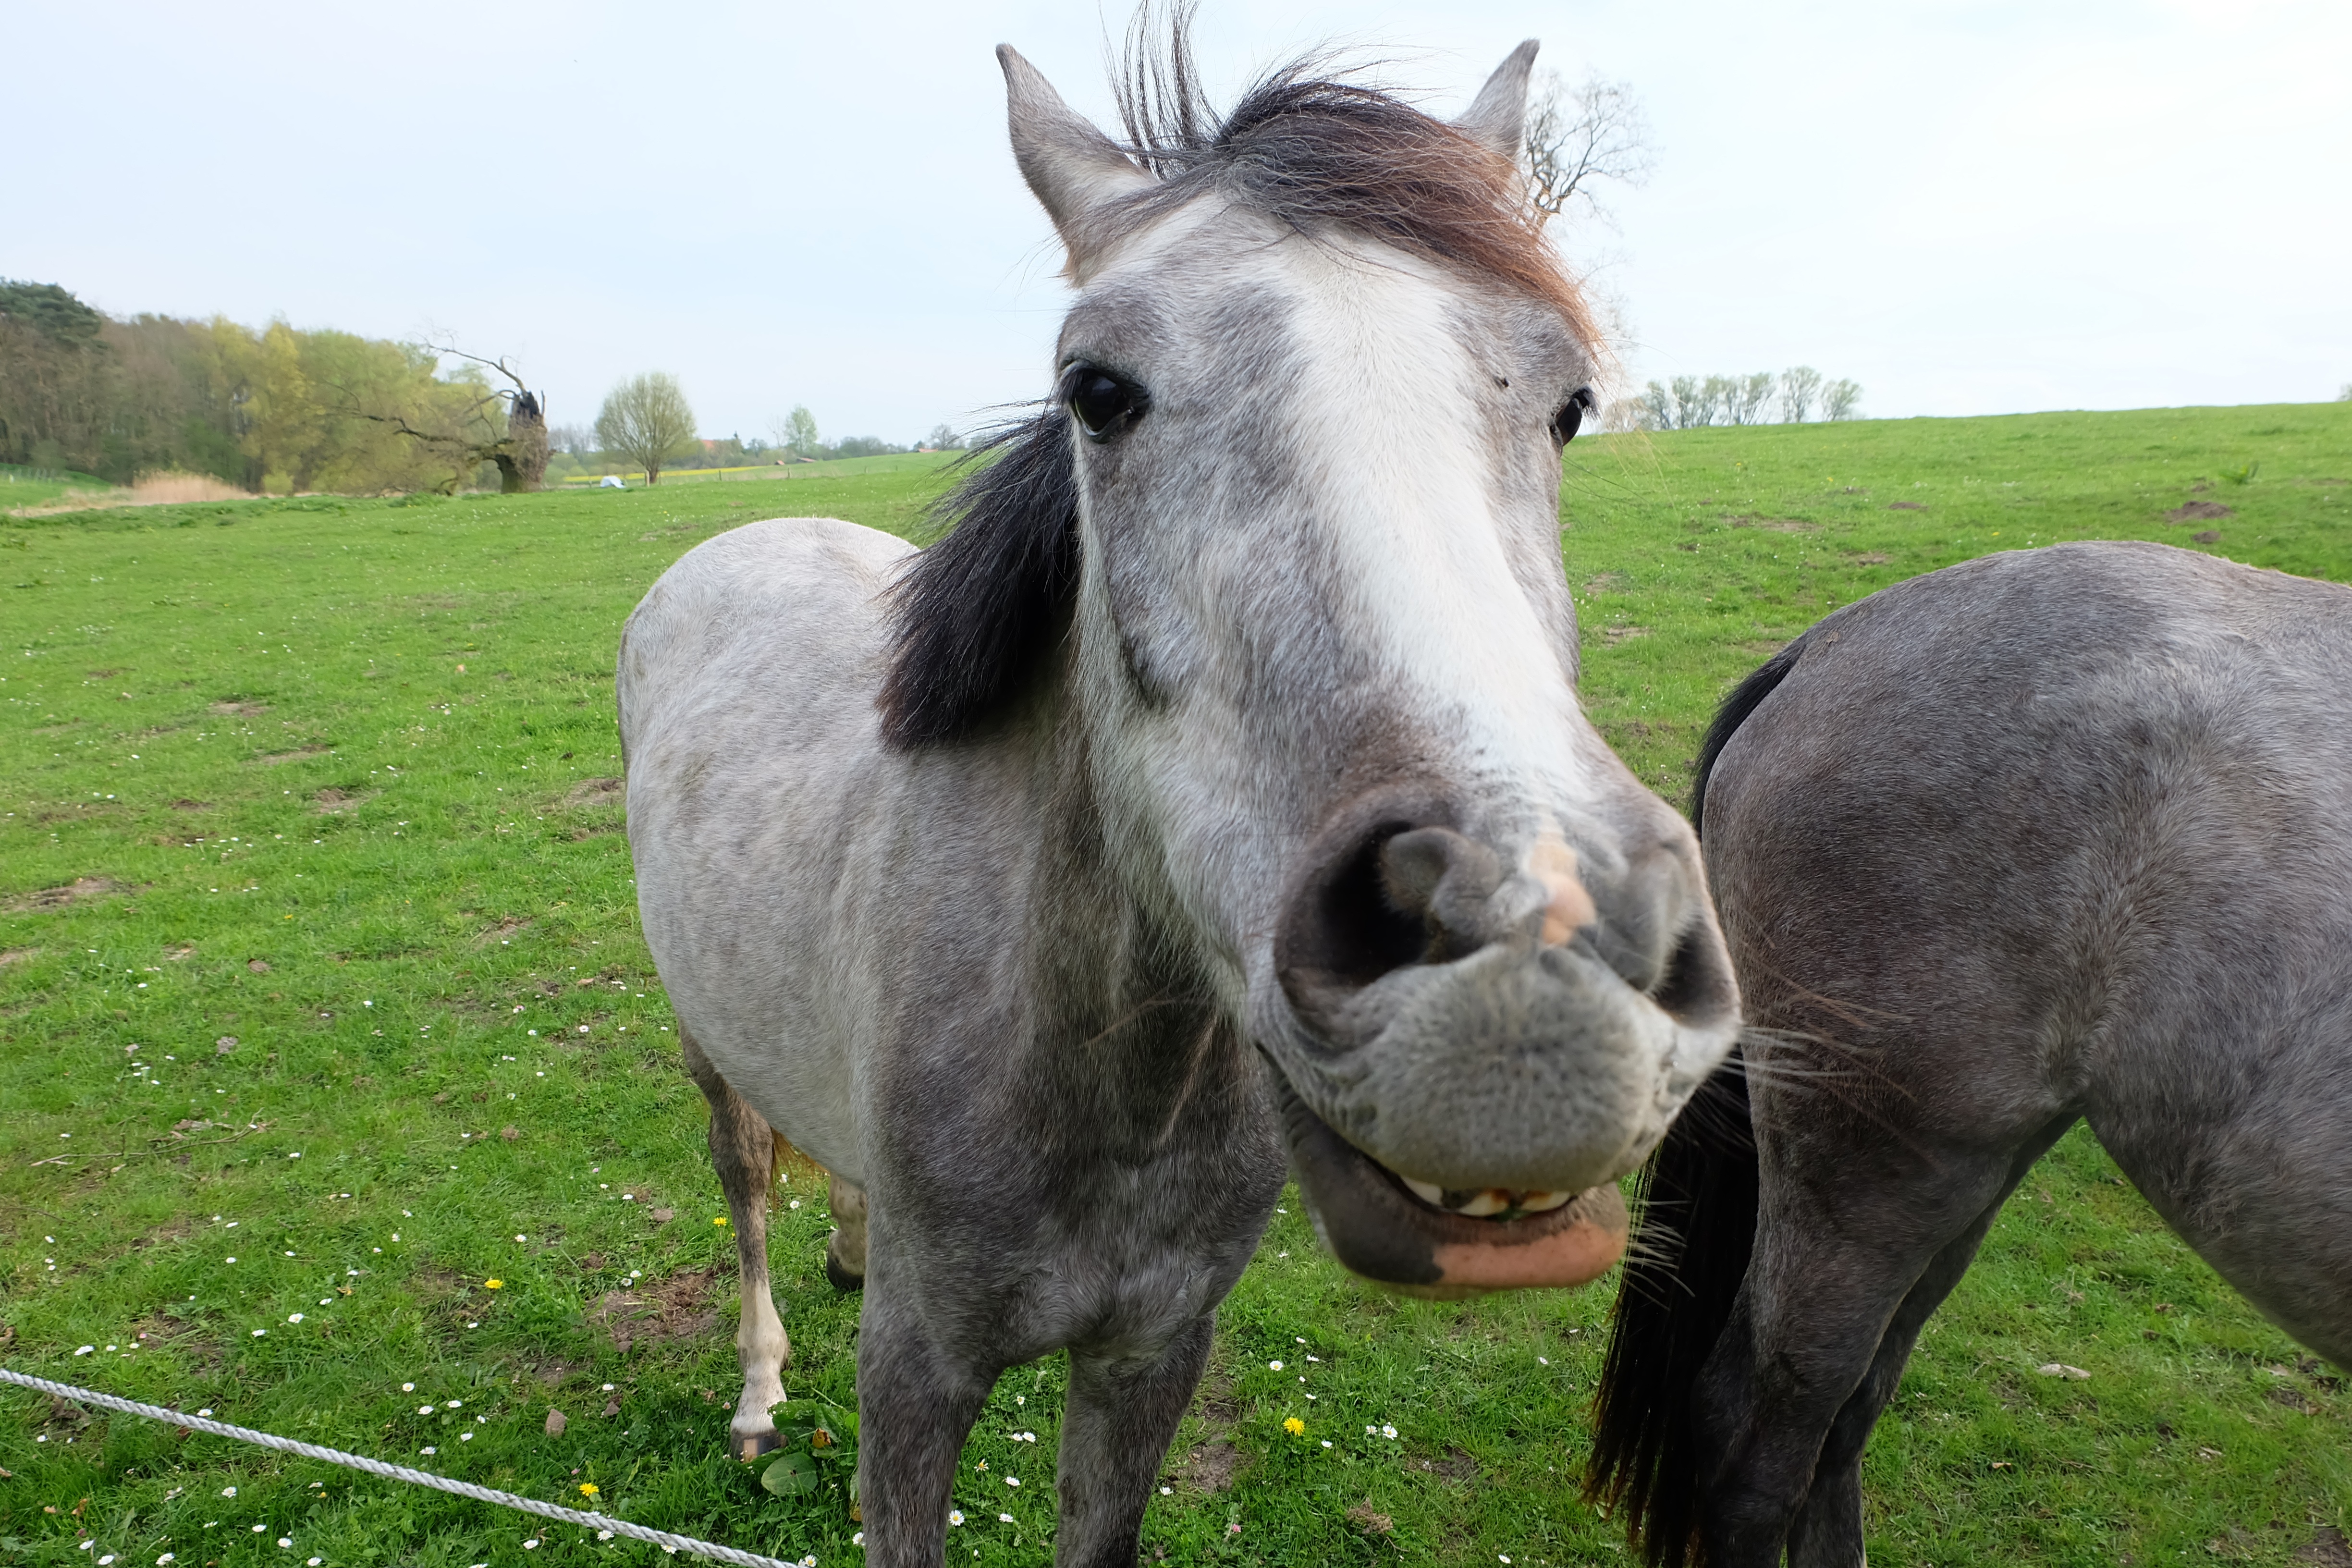
grass, farm, meadow, herd, pasture, grazing, horse, mammal, stallion, mane, fauna, paddock, vertebrate, mare, horse head, nostrils, animal portrait, rural area, pferdeportrait, pack animal, cattle like mammal, horse like mammal, mustang horse